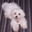
Label: dog